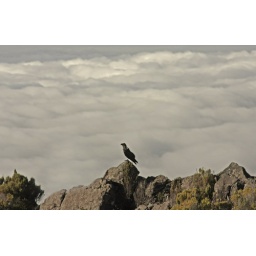
mountain bird above the clouds